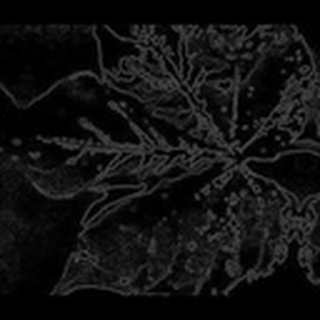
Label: cotton_bacterial_blight